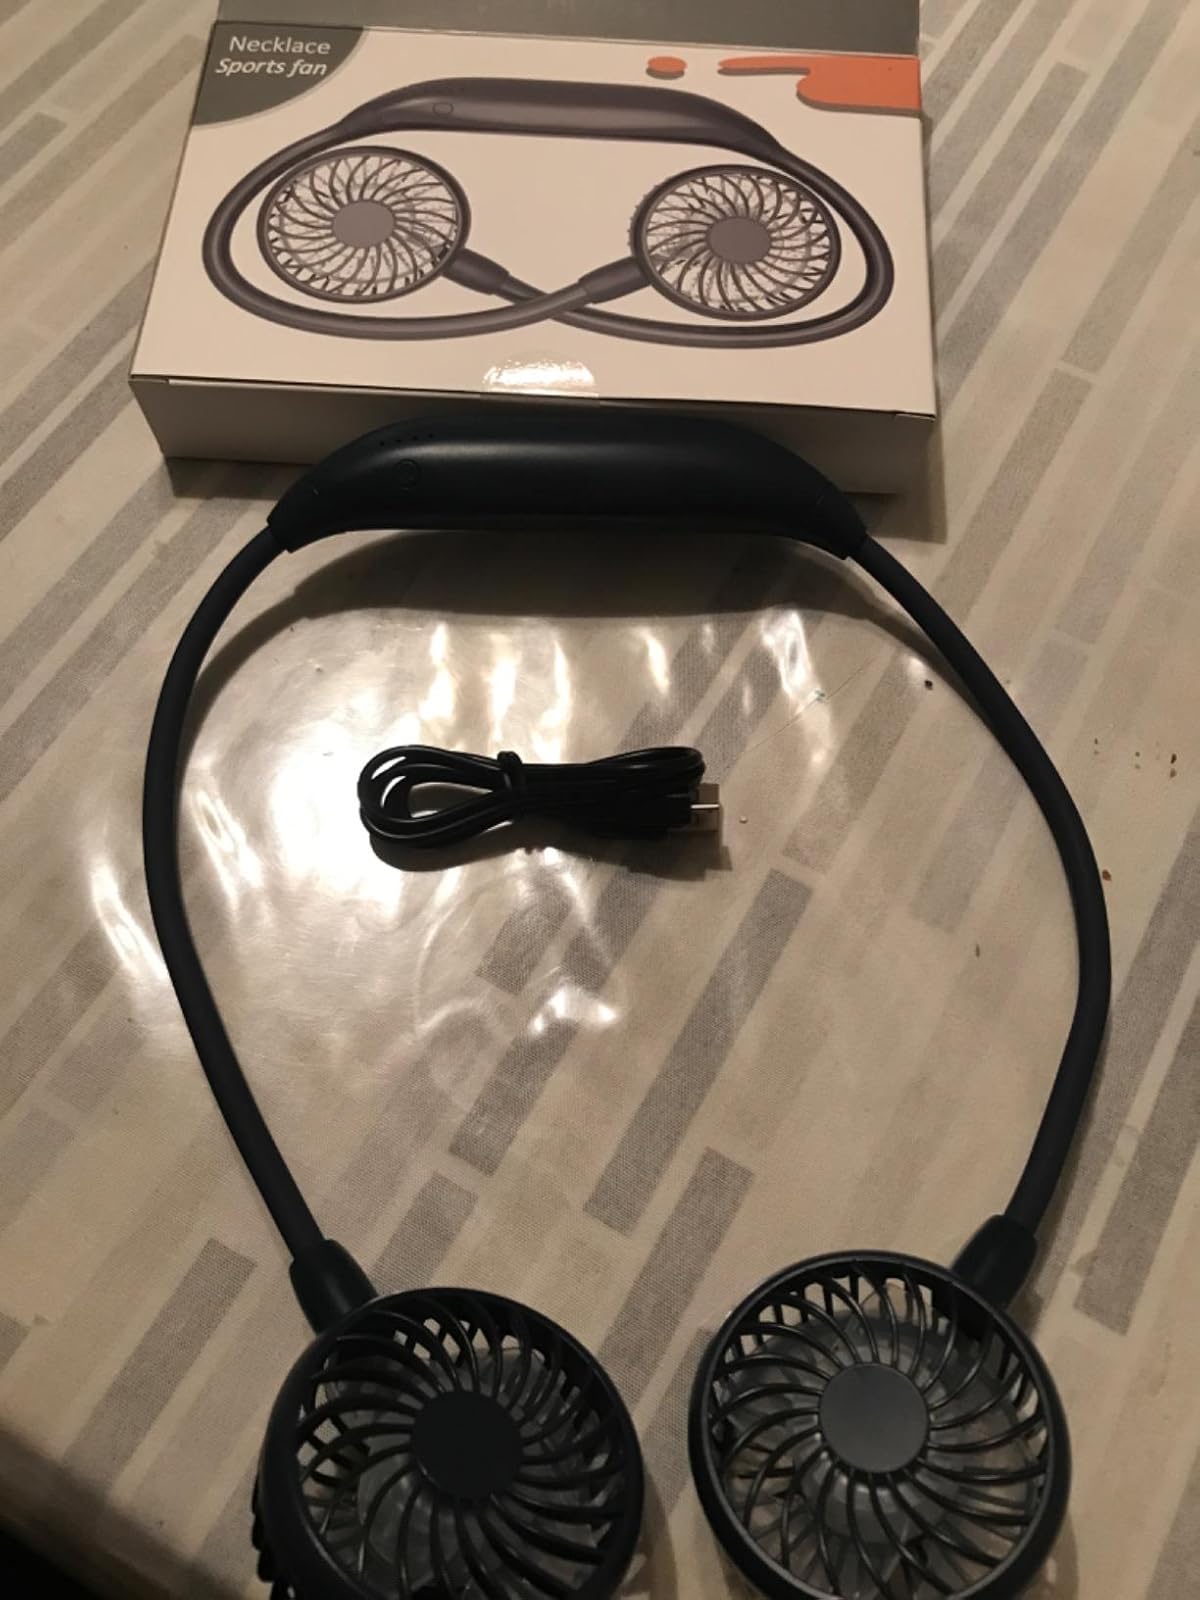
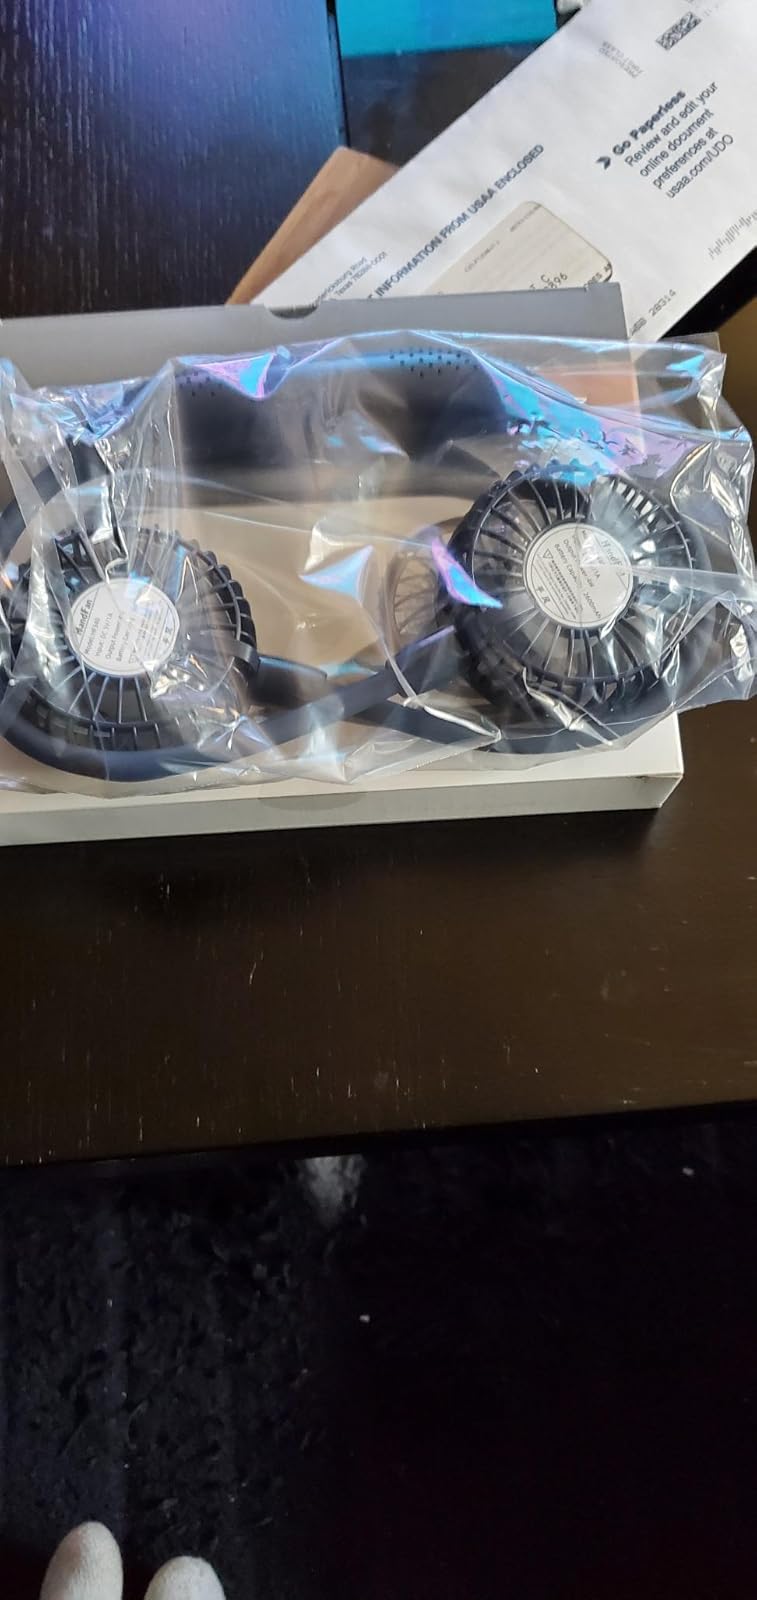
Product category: fan
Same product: yes